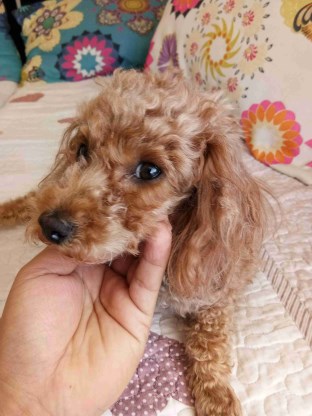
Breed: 7449-n000128-teddy